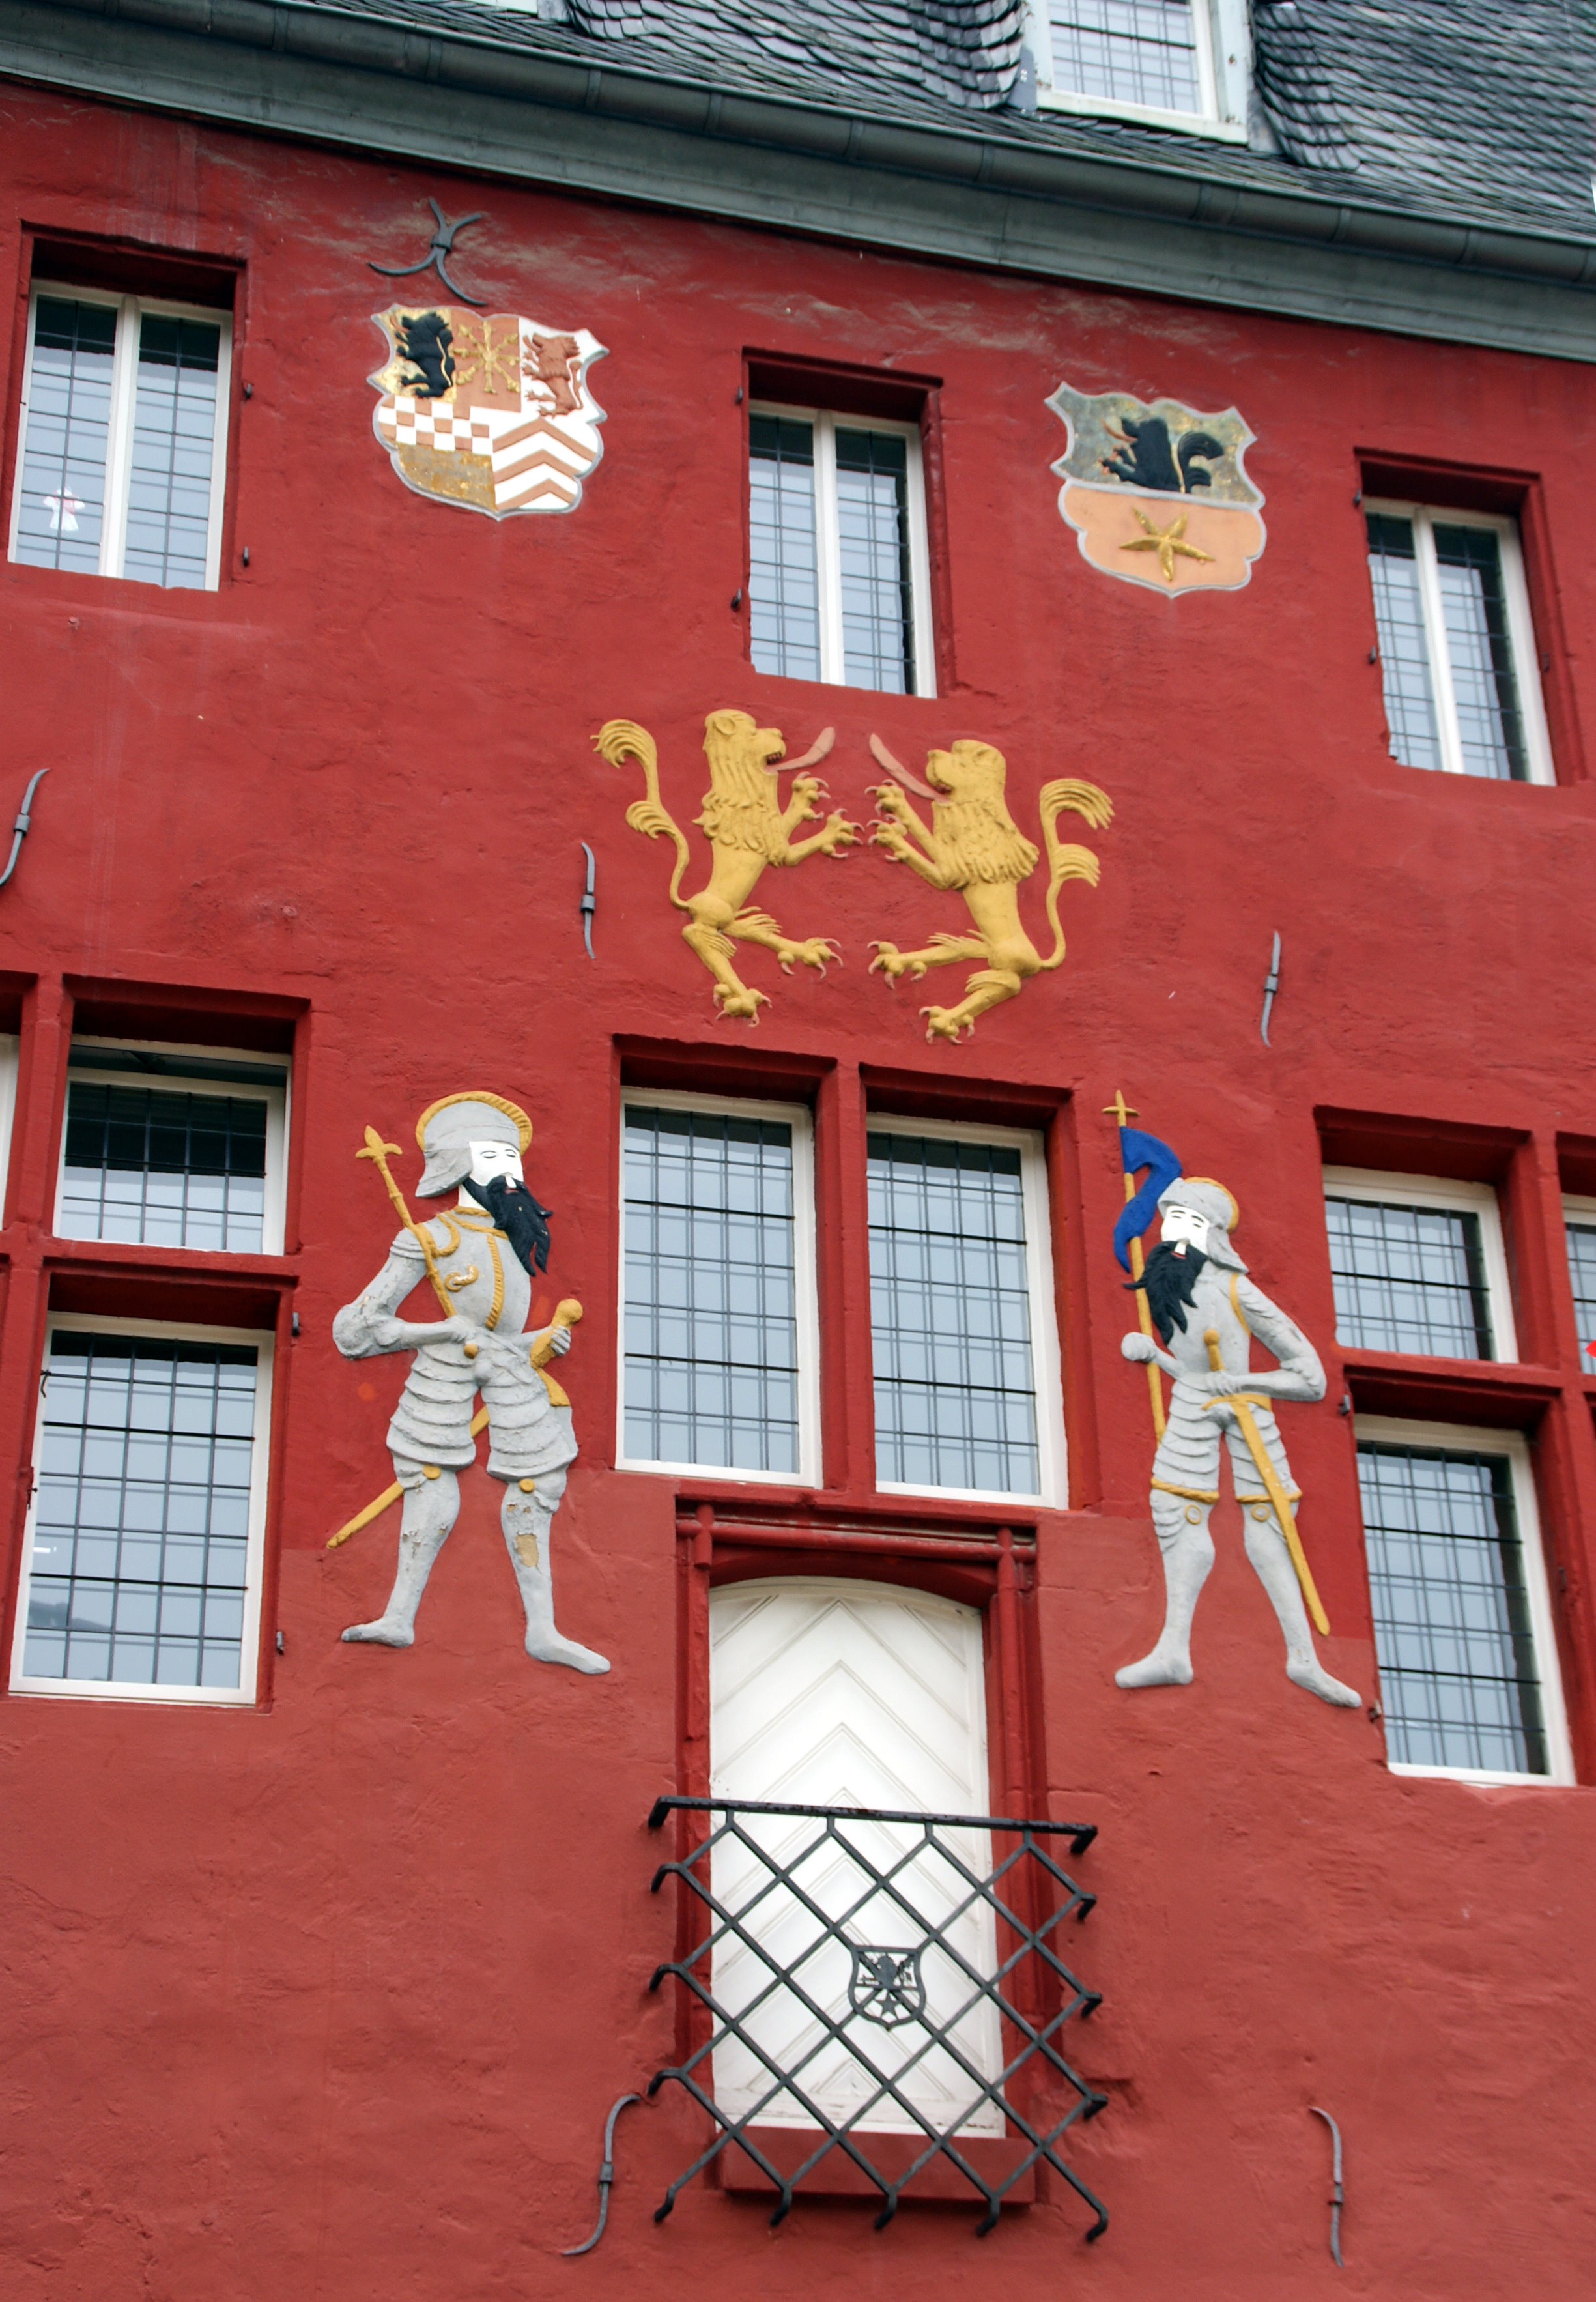
architecture, house, window, building, home, wall, red, color, facade, brick, painting, jewellery, art, town hall, bad m nstereifel, urban area, window covering